Werner L. Oswald

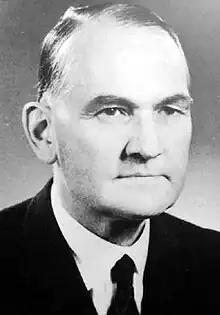
Oswald, c. 1965

Werner L. Oswald (16 March 1904 - 23 February 1979) was a Swiss industrialist and businessman who was most prominently known for founding the EMS-Chemie conglomerate in 1936 which was taken over by the Blocher family after his death.